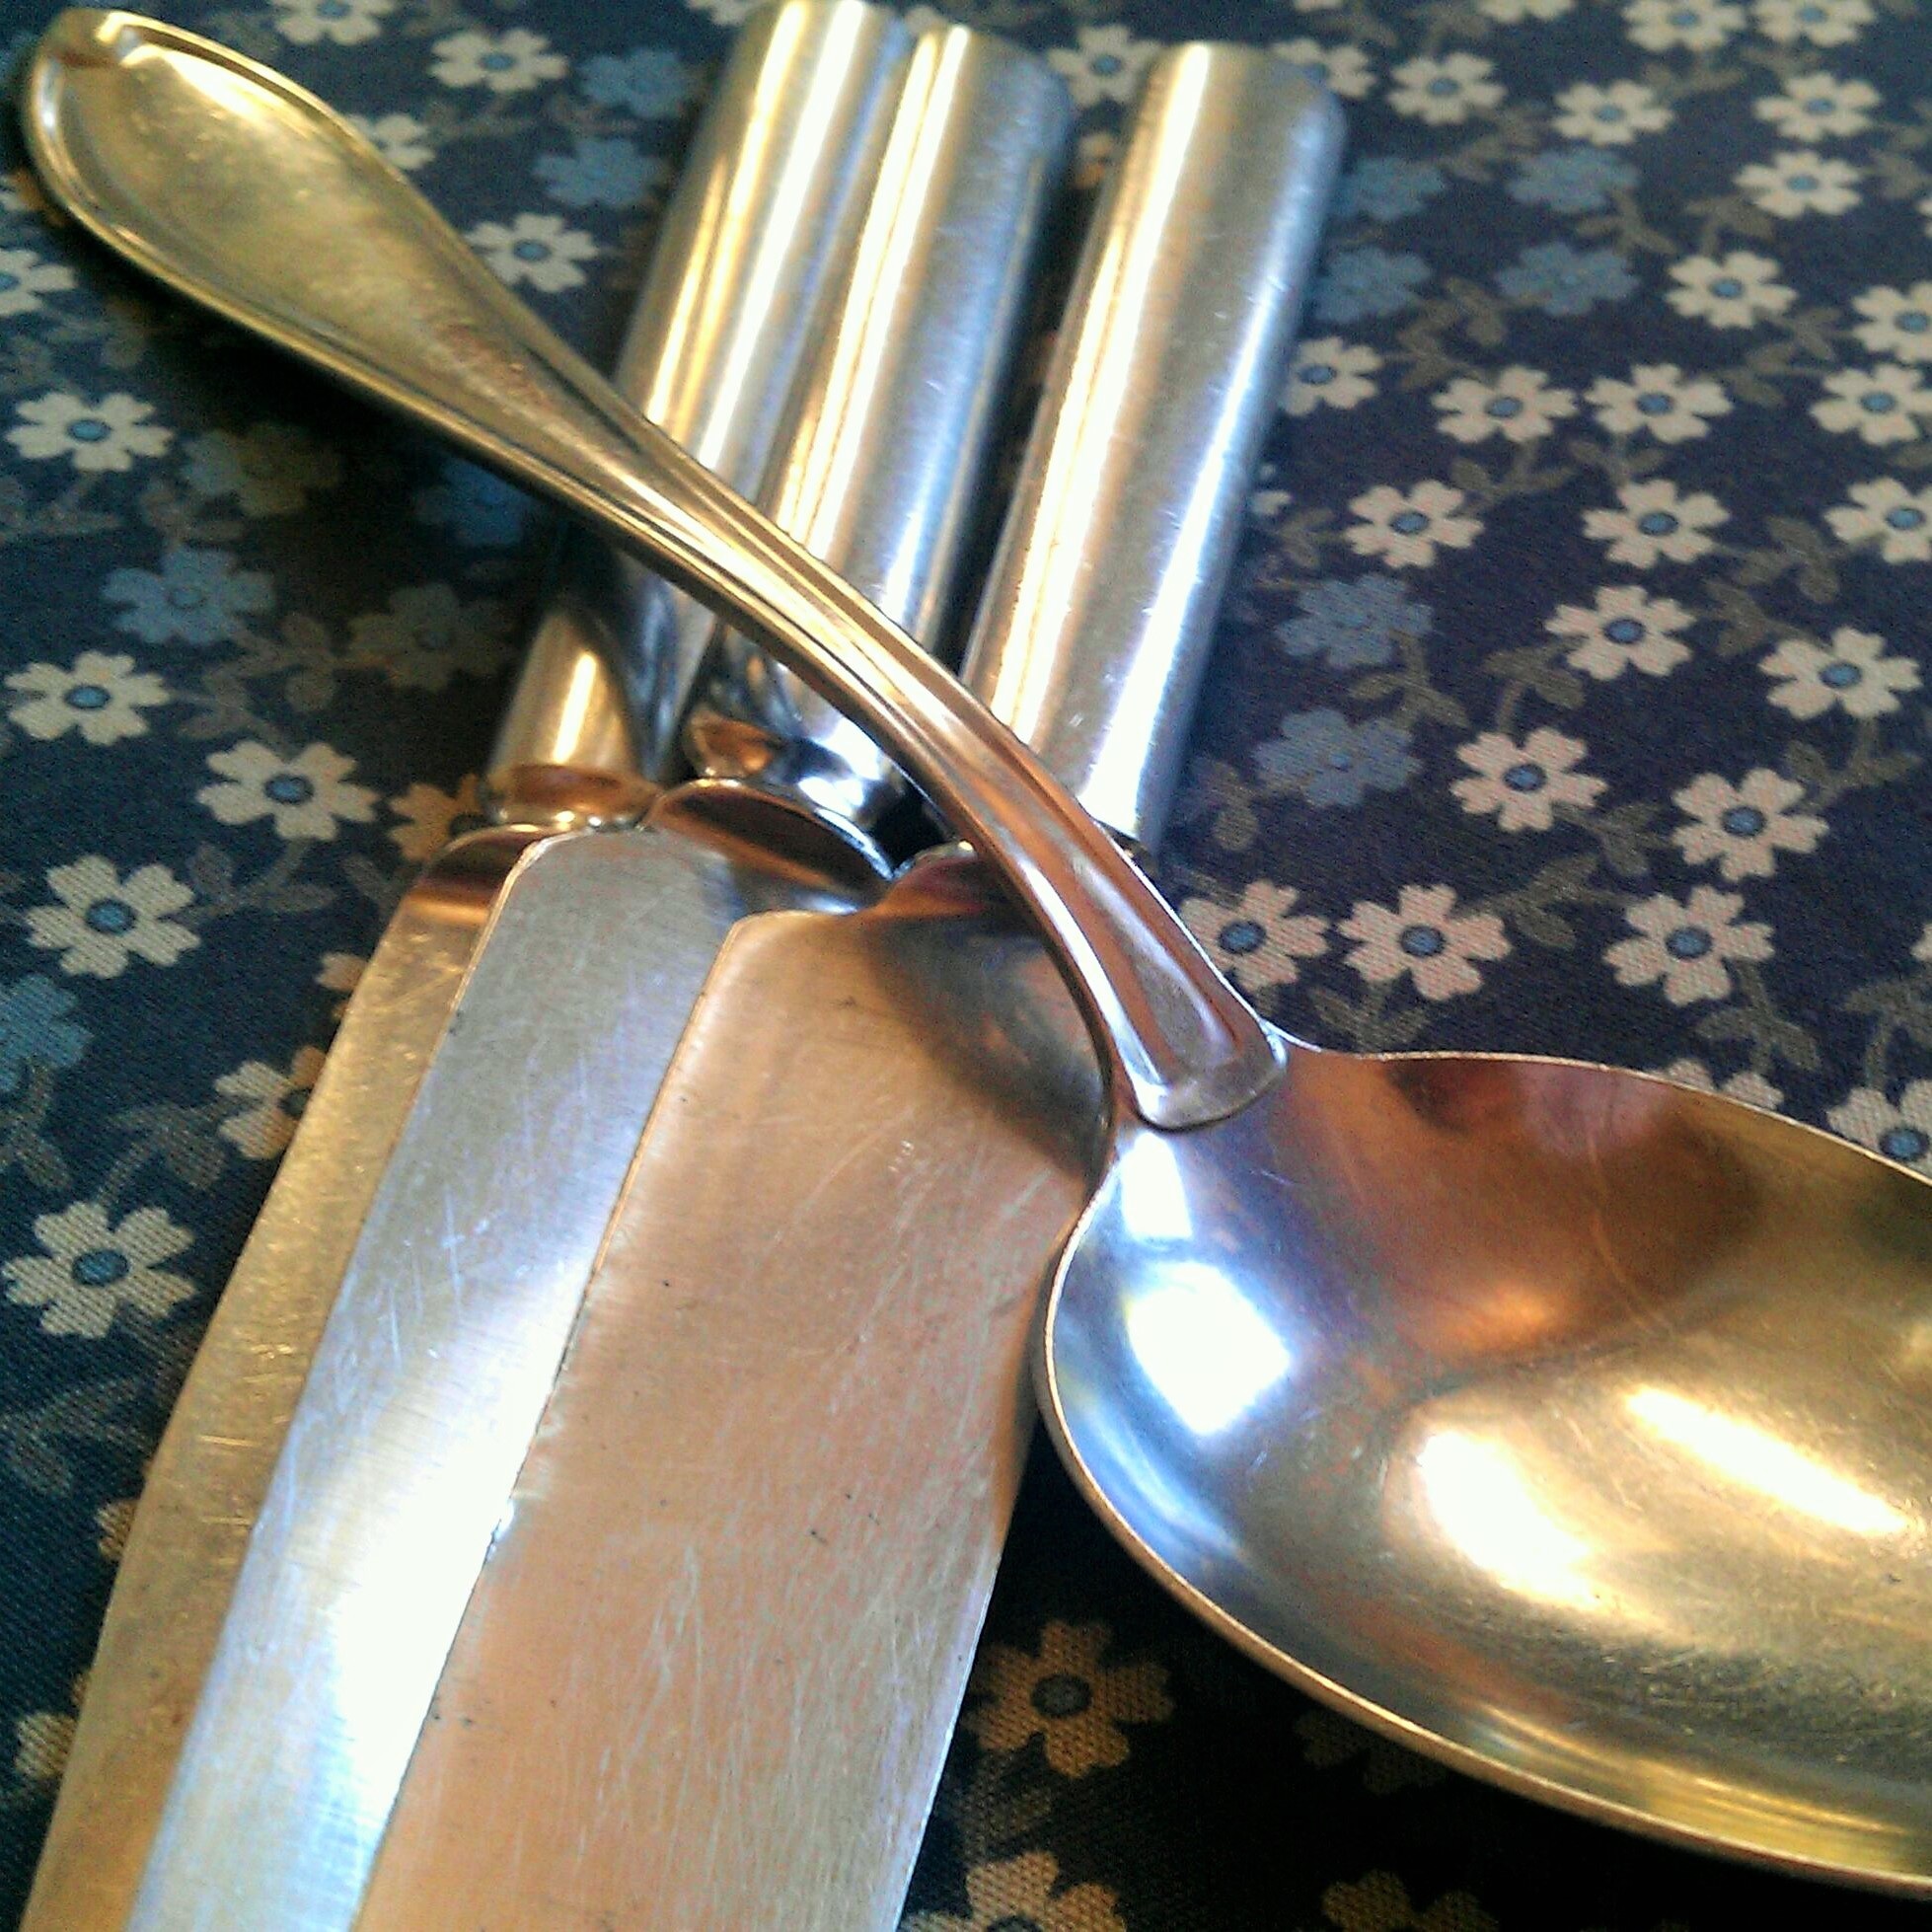
fork, cutlery, tool, metal, spoon